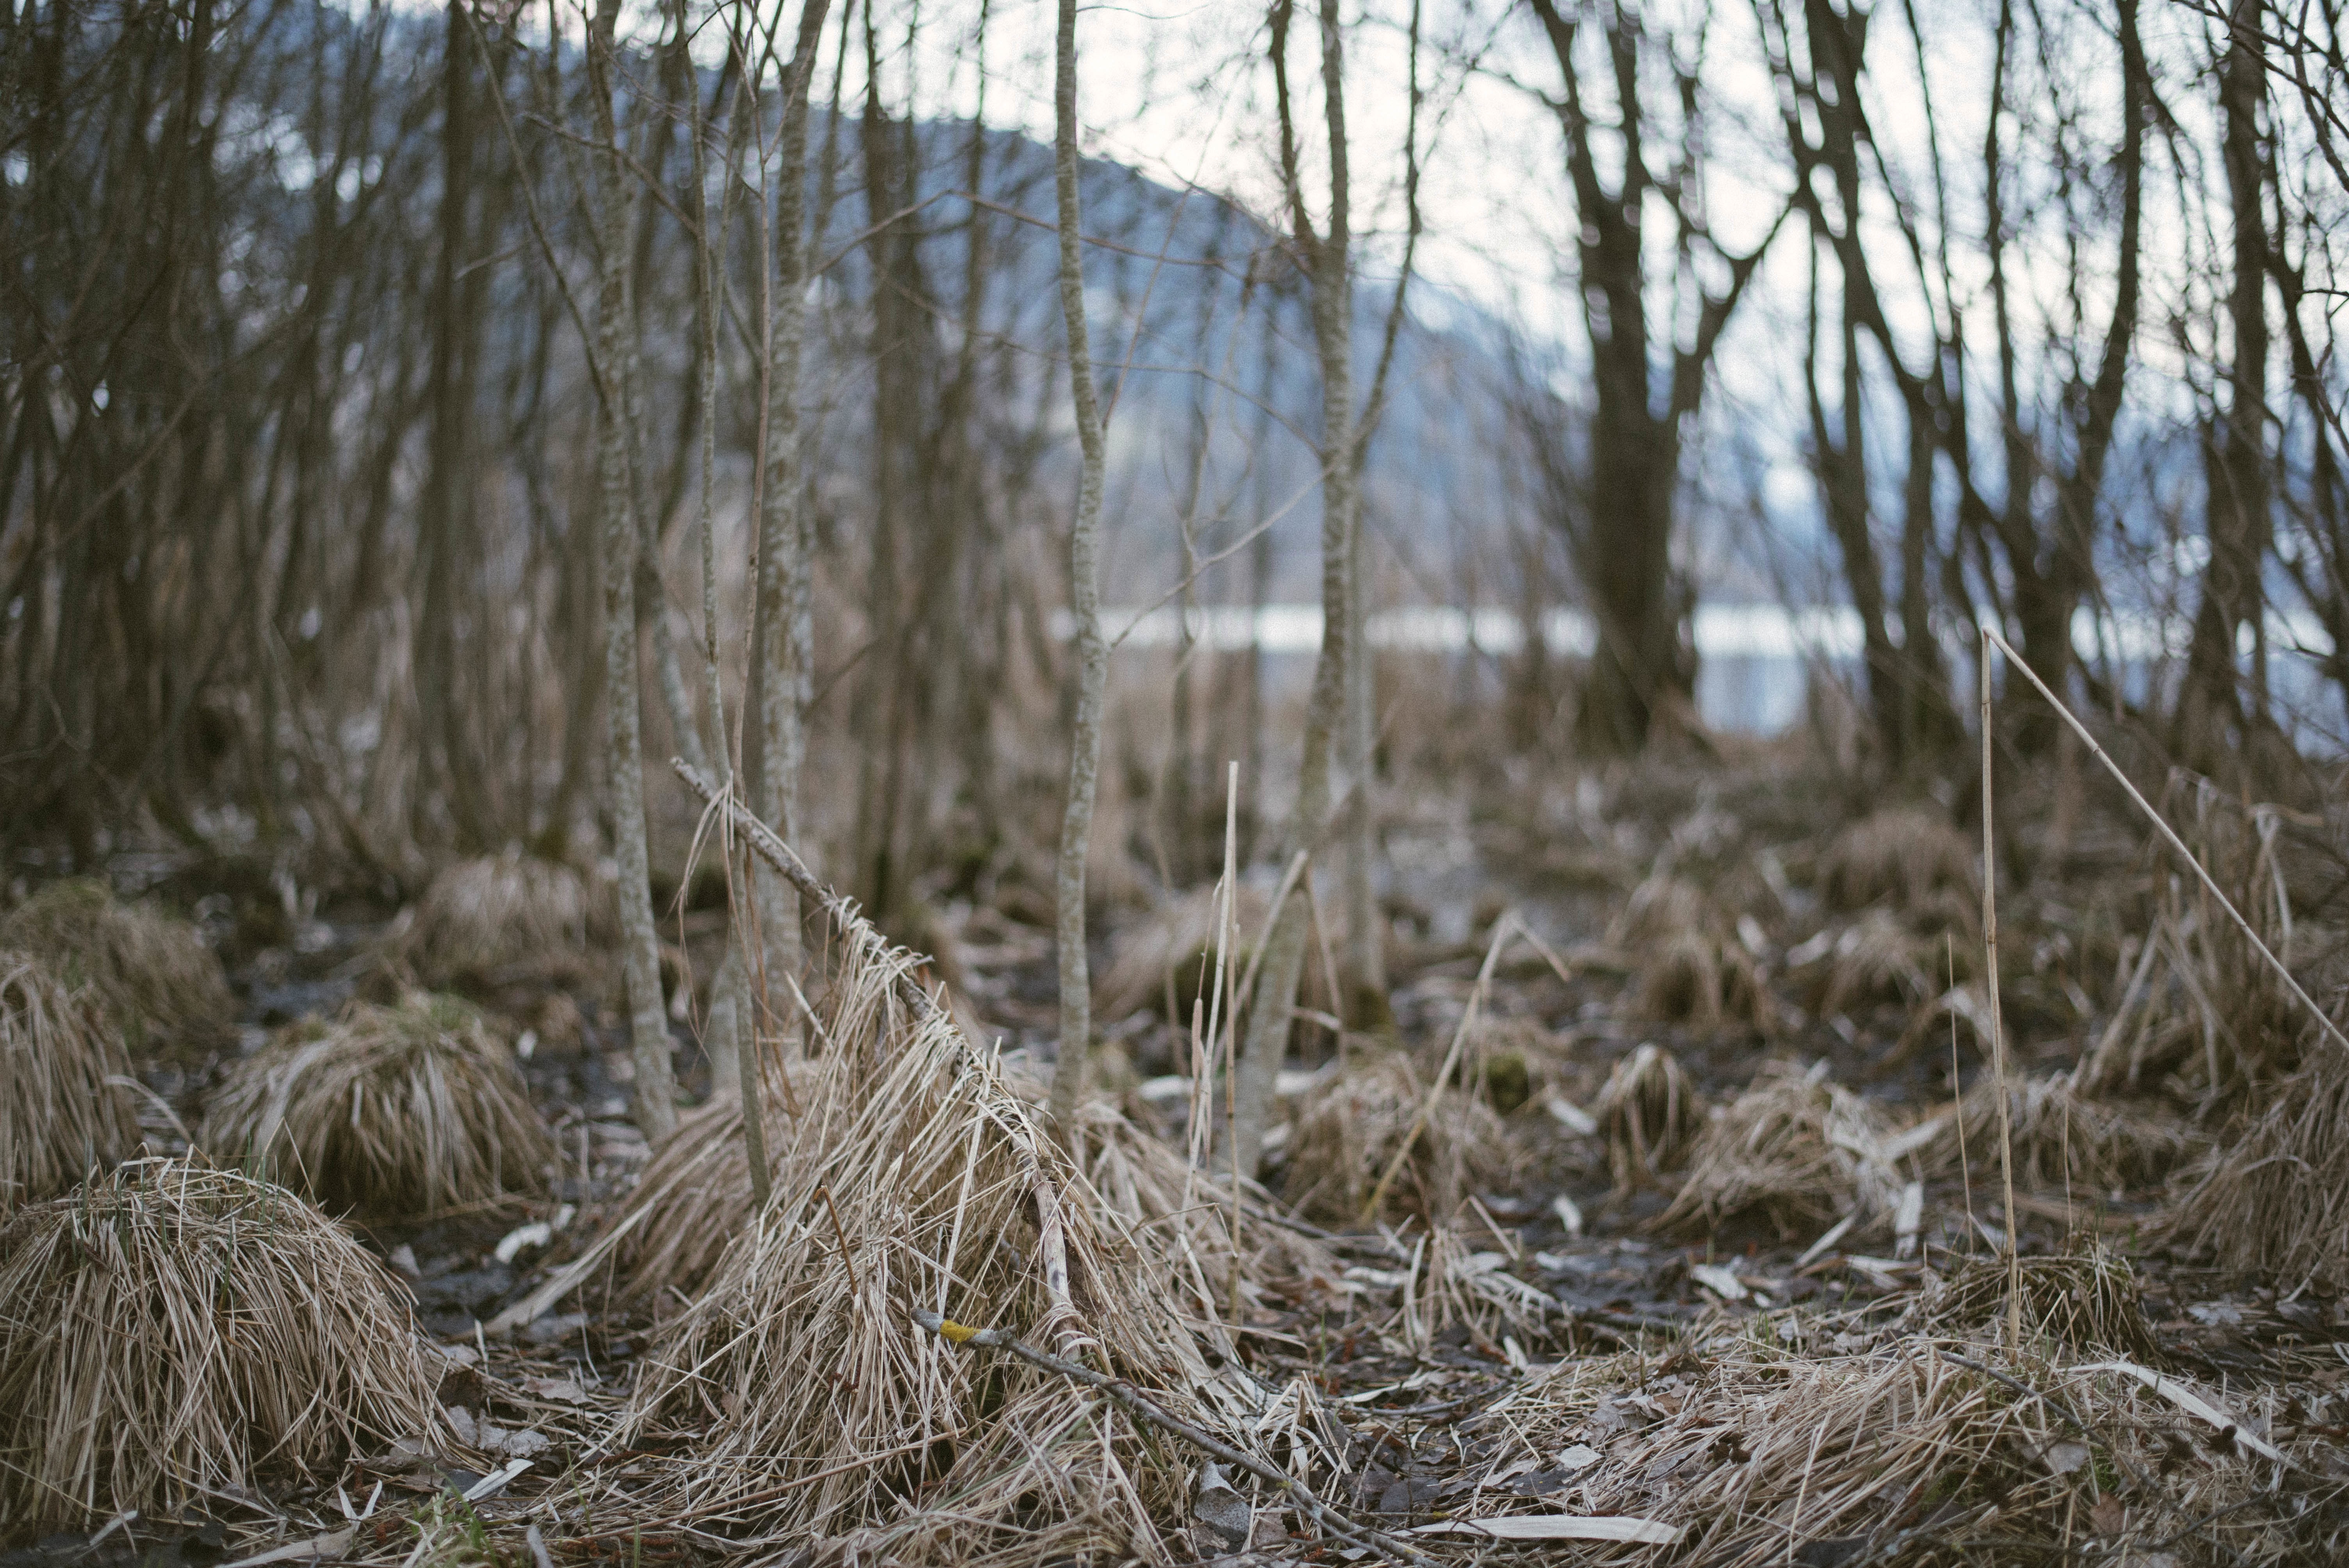
tree, forest, grass, wilderness, branch, winter, plant, wood, frost, wildlife, season, wetland, woodland, habitat, natural environment, grass family